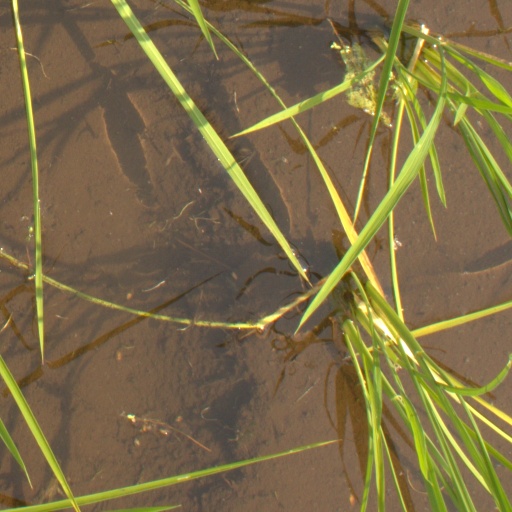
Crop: rice